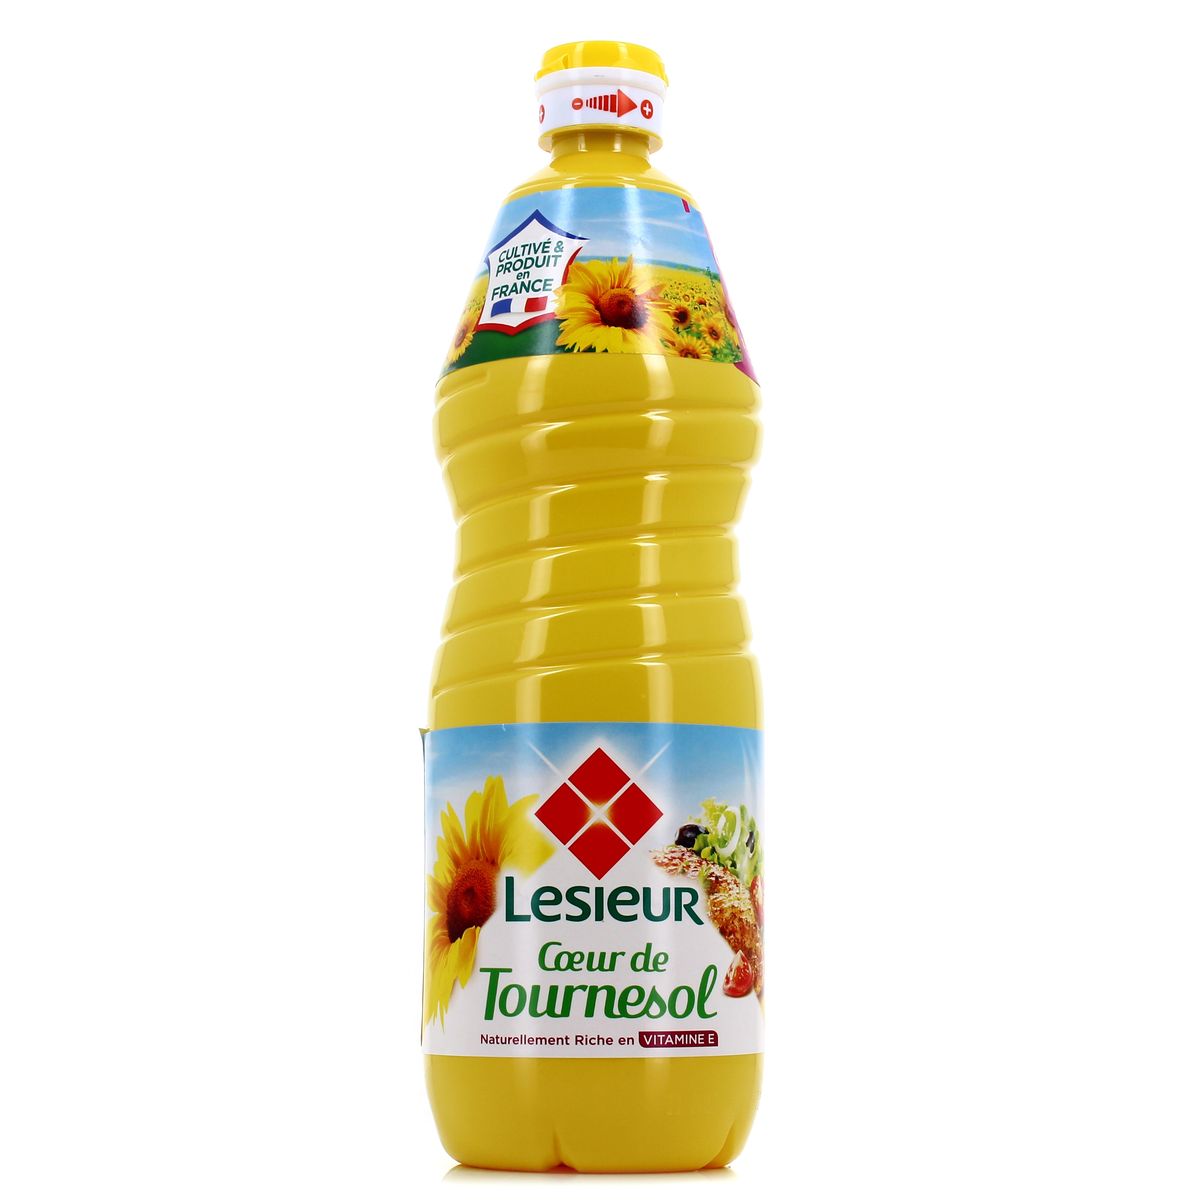
Waste category: plastic